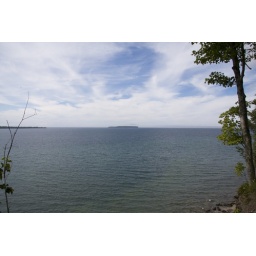
Nice sky over lake